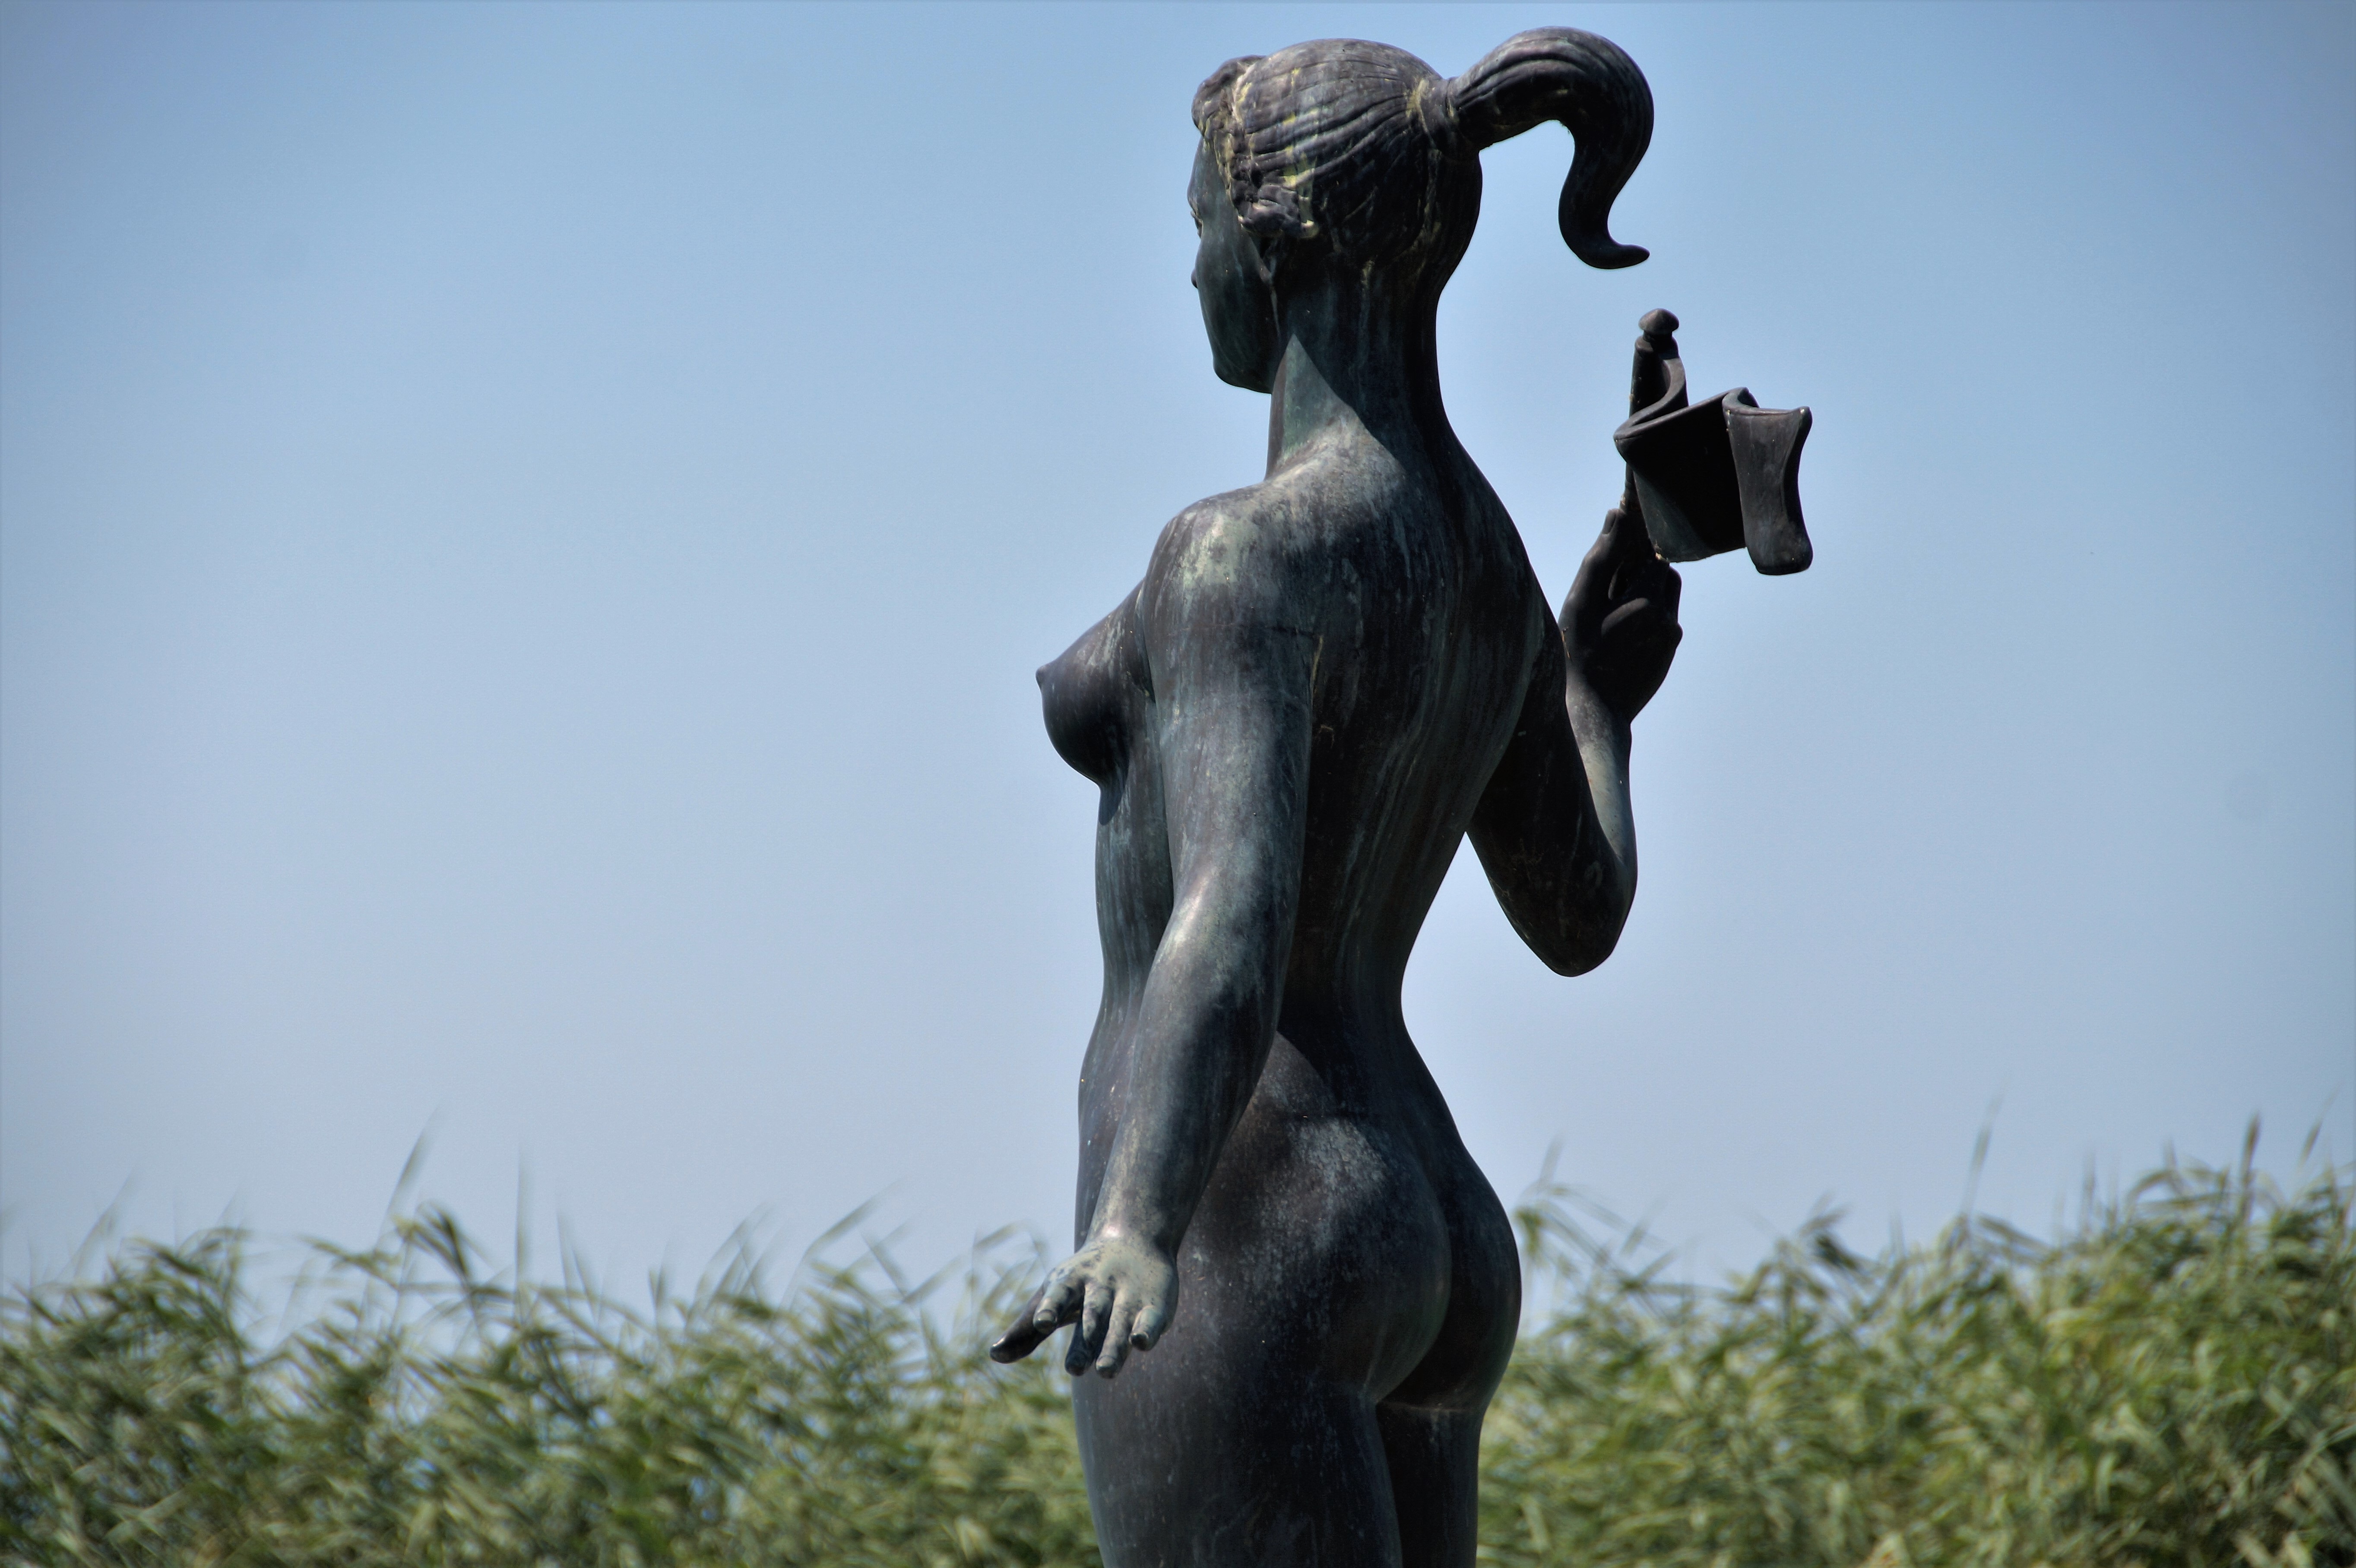
girl, woman, stone, monument, statue, metal, stallion, sculpture, art, naked